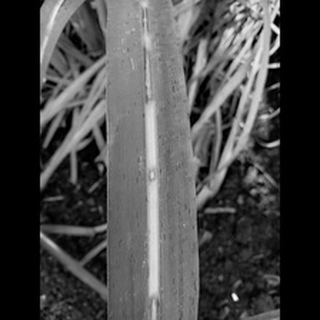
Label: sugarcane_rust